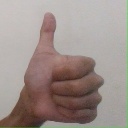
अक्षर: थ